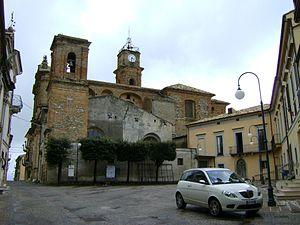
Castel Frentano est une commune de la province de Chieti dans les Abruzzes en Italie.